Spleen

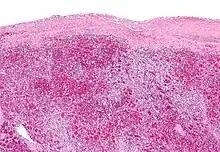
Micrograph of splenic tissue showing the red pulp (red), white pulp (blue nuclei in lighter background) and a thickened inflamed capsule (mostly pink – top of image). H&E stain.

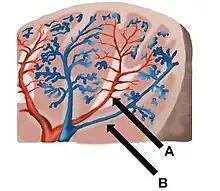
The spleen contains two different tissues, white pulp (A) and red pulp (B). The white pulp functions in producing and growing immune and blood cells. The red pulp functions in filtering blood of antigens, microorganisms, and defective or worn-out red blood cells.

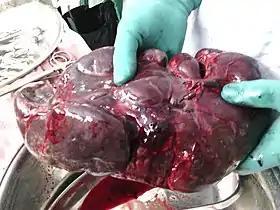
Thalassemia-enlarged spleen taken after splenectomy

Enlargement of the spleen is known as splenomegaly. It may be caused by sickle cell anemia, sarcoidosis, malaria, bacterial endocarditis, leukemia, polycythemia vera, pernicious anemia, Gaucher's disease, leishmaniasis, Hodgkin's disease, Banti's disease, hereditary spherocytosis, cysts, glandular fever (including mononucleosis or 'Mono' caused by the Epstein–Barr virus and infection from cytomegalovirus), and tumours. Primary tumors of the spleen include hemangiomas and hemangiosarcomas. Marked splenomegaly may result in the spleen occupying a large portion of the left side of the abdomen.